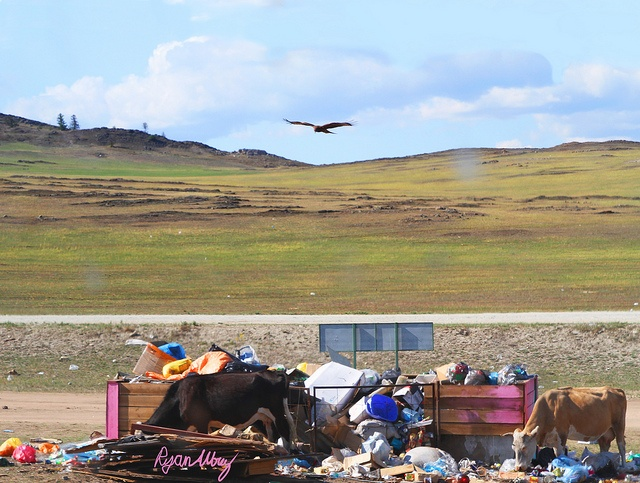
A cow grazes from a junk pile, as a bird of prey soars overhead by the side of the road in a desolate setting.
A large bird flies over a pile of debris and trash that two cows are eating out of.
Hawk flies above cows eating from a pile of rubbish
Cows are going through trash while an eagle is off in the distance.
a cow standing next to a big pile of trash as a big bird passes by